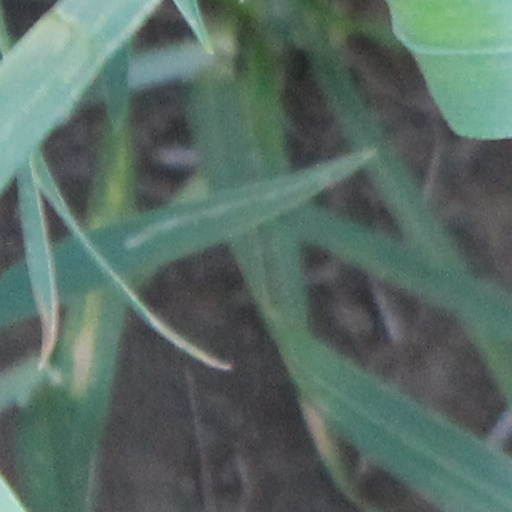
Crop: wheat